Belgian bun
Also known as:
Category: bread (sweet roll)
Cuisine: British
Associated cuisines: British
Area: United Kingdom
Countries: United Kingdom
Region: Northern Europe

The dish is a sweet bun containing sultanas and usually topped with fondant icing and half a glace cherry. Some recipes also include lemon curd. The bun is round or square shaped, with rounded off edges

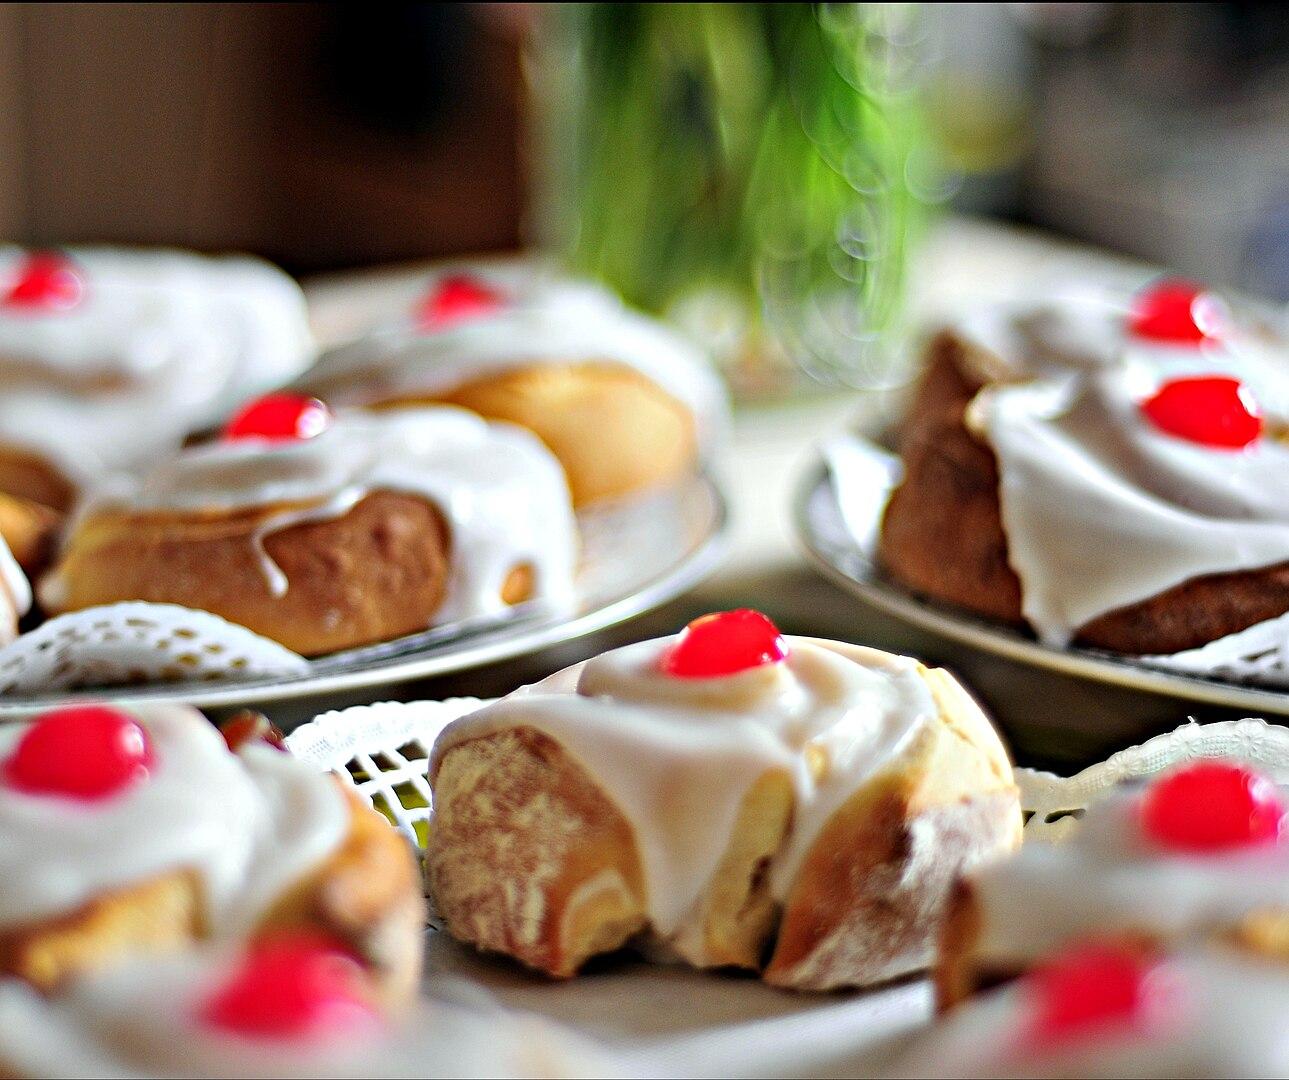